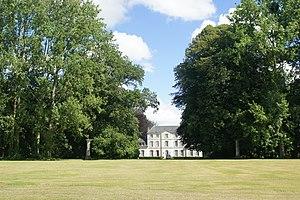
Château Blanc Grainville-Ymauville
Grainville-Ymauville est une commune française située dans le département de la Seine-Maritime en région Normandie.